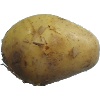
Label: white_potato